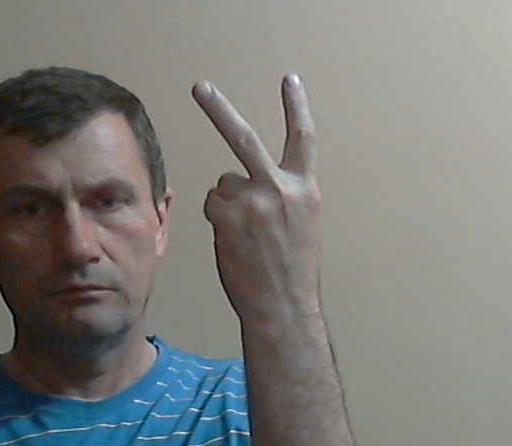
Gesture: peace_inverted